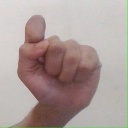
अक्षर: घ